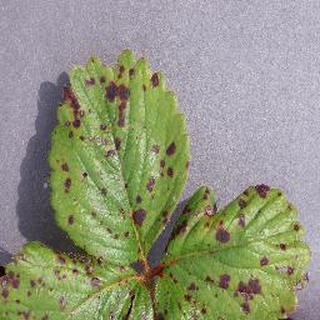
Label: strawberry_leaf_scorch